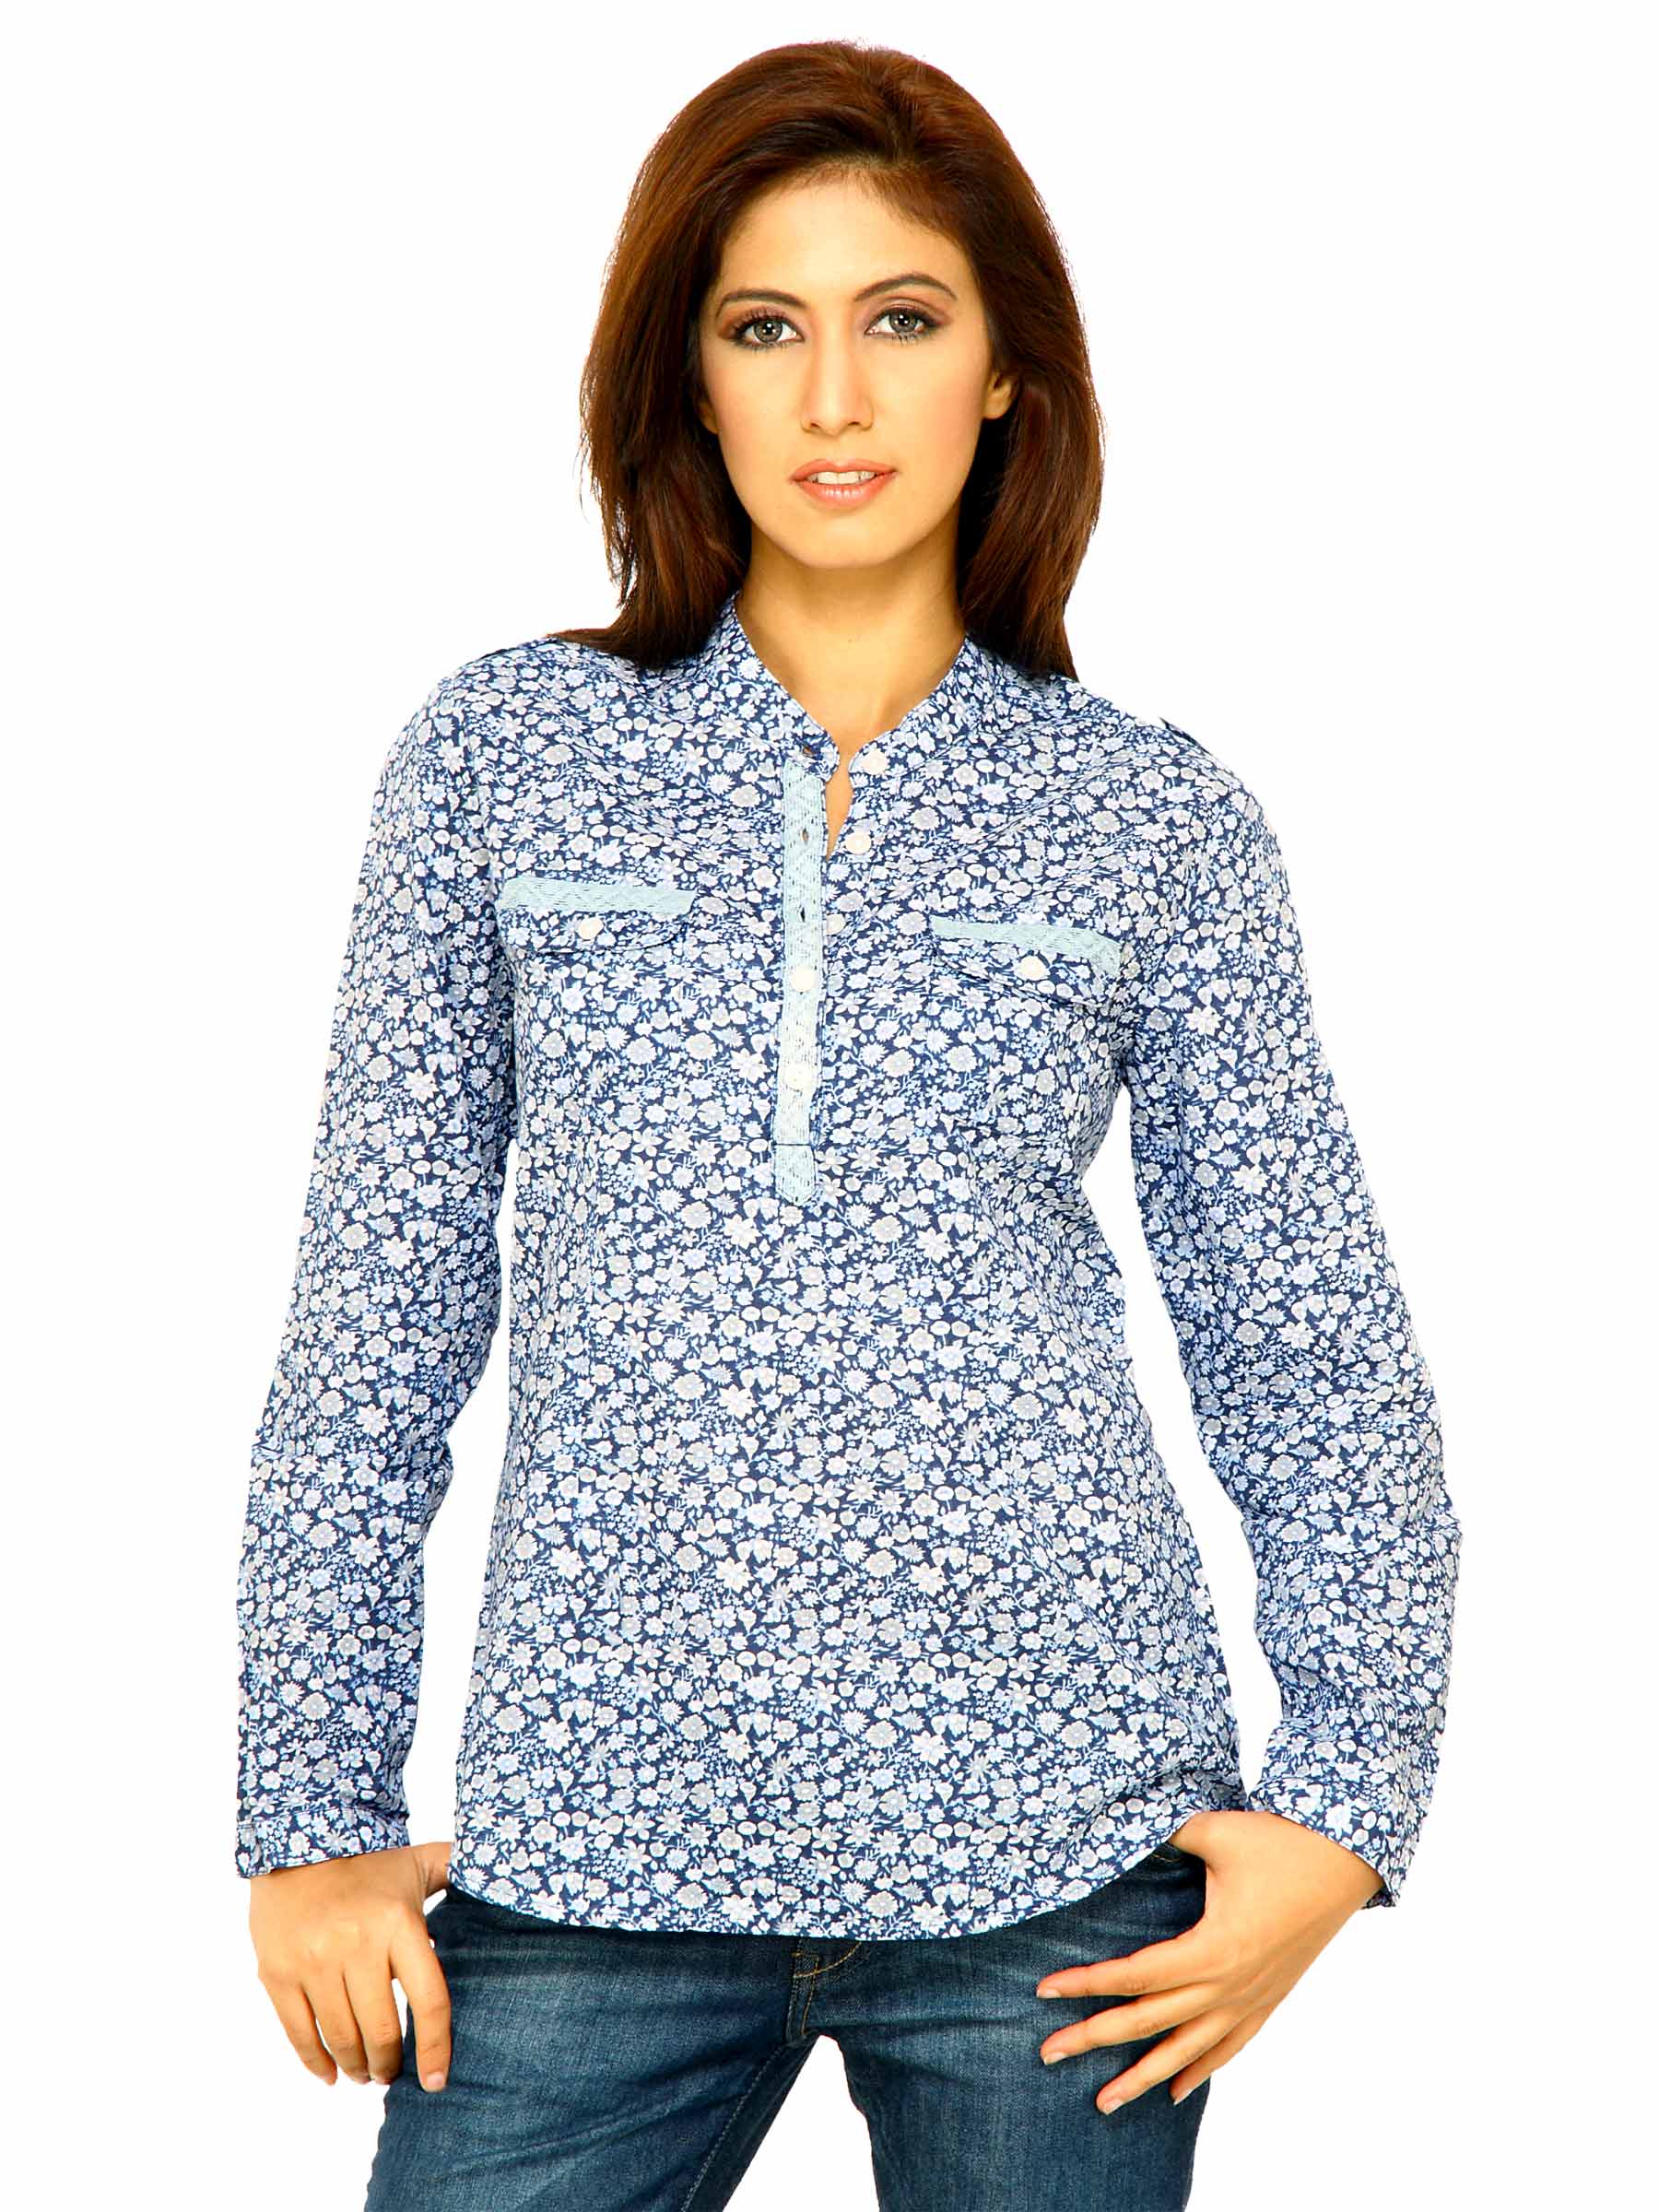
Wrangler Women Floral Print Blue Top
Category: Apparel / Topwear / Tops
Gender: Women
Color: Blue
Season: Fall 2011
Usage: Casual